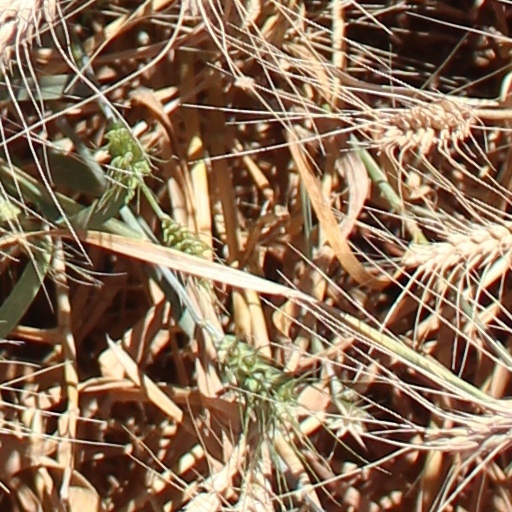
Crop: wheat